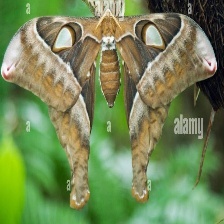
Species: HERCULES MOTH